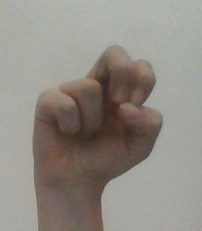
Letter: gaaf